Diana Baciu

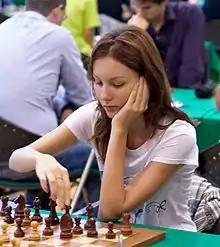
Diana Baciu in 2012

Diana Baciu (born 26 March 1994) is a Moldovan chess player. She received the FIDE title of Woman International Master (WIM) in 2013. She won the Moldovan Women's Chess Championship in 2009.